Dewoitine D.33

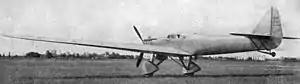

The Dewoitine D.33 was a single-engine low-wing all-metal monoplane aircraft designed and produced by the French aircraft manufacturer Dewoitine. It is best remembered for setting a long-distance world record on its maiden flight in 1930.